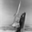
Label: rocket